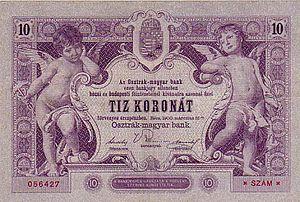
La couronne austro-hongroise fut l'unité monétaire de l'Empire austro-hongrois, de 1892 à 1918. Adoptant le système décimal, la couronne était divisée en 100 heller ou fillér.